The Grange at High Force

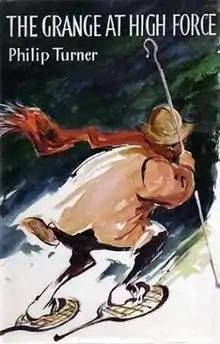
First edition cover

The Grange at High Force is a children's novel by Philip Turner, published by Oxford in 1965 with illustrations by William Papas. It was the second book published in the author's Darnley Mills series. Turner won the annual Carnegie Medal, recognising the year's best children's book by a British subject.